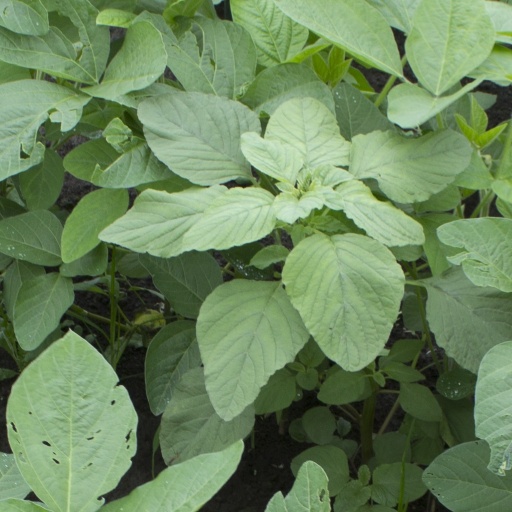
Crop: soybean